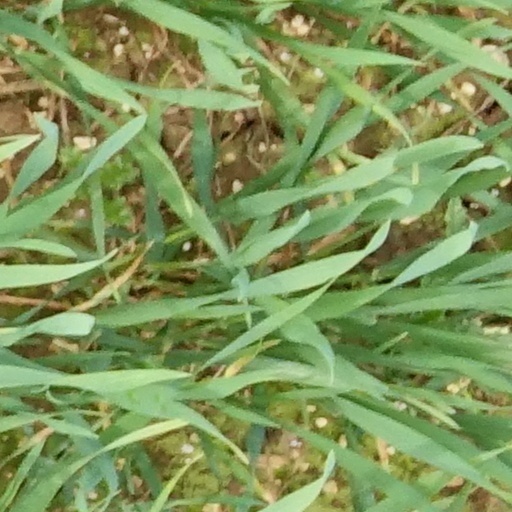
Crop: wheat